Avro Shackleton

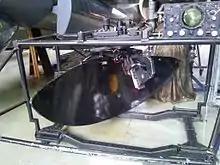
AN/APS-20 radar scanner

In 1957, British RAF Shackletons participated heavily during the Jebel Akhdar War in Oman to expand the territory of the Sultanate, which was a "de facto" British colony, in order to gain access to oil wells in the interior of the country. The RAF made 1,635 raids, dropping 1,094 tons of bombs and firing 900 rockets at the interior of Oman between July and December 1958, targeting insurgents, mountain top villages, water channels and crops in a war that nevertheless remained low profile.